The Scarlet Gospels

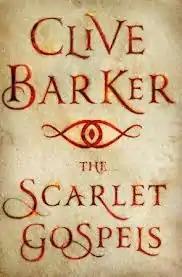
First edition (US)

The Scarlet Gospels is a 2015 horror novel by author Clive Barker which acts as a continuation to both his previous novella "The Hellbound Heart" (which introduced his popular Cenobite characters that then starred in the "Hellraiser" franchise) and his canon of Harry D'Amour stories. The book concerns the Hell Priest, the demonic Cenobite nicknamed "Pinhead", and his efforts to gain power. Occult detective Harry D'Amour must journey into Hell to rescue his friend and stop the Hell Priest's plans. The book was the first in which the Hell Priest was officially given a name by Clive Barker, who disliked the nickname 'Pinhead' given his character by others.